Hypertype

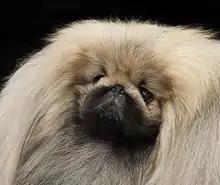
The case of the sick Pekingese dog that won Crufts in 2003 helped launch the hypertype debate.

In zootechnics, "type" refers to the morphological attributes characteristic of a given animal population or breed. It is generally linked to a particular use or vocation, while the "model" expresses a particular expression of this type.